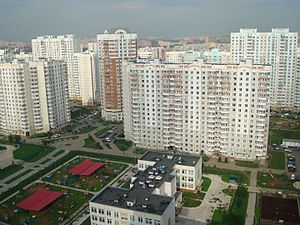
Ljubertsy
Ljubertsy er en by i Moskva oblast i den Centrale føderale distrikt i Den Russiske Føderation. Byen har 197.705 indbyggere. Ljubertsy blev grundlagt i 1623.